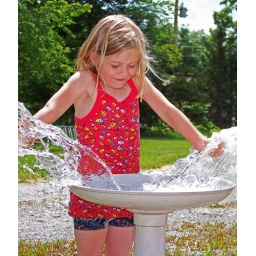
Ellyssa at play in the bird bath